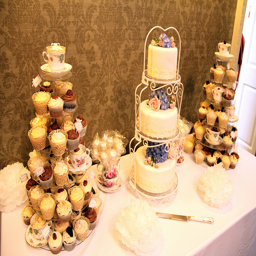
A table topped with cakes and cup cakes.
A long table holds a shelf of cupcakes and a rack with three white cakes with purple flowers.
A large nicely set dining table displaying a cake and other pastries.
a table with a two stacks of muffins and a cake
A wedding cake and cupcakes on a table with knife.